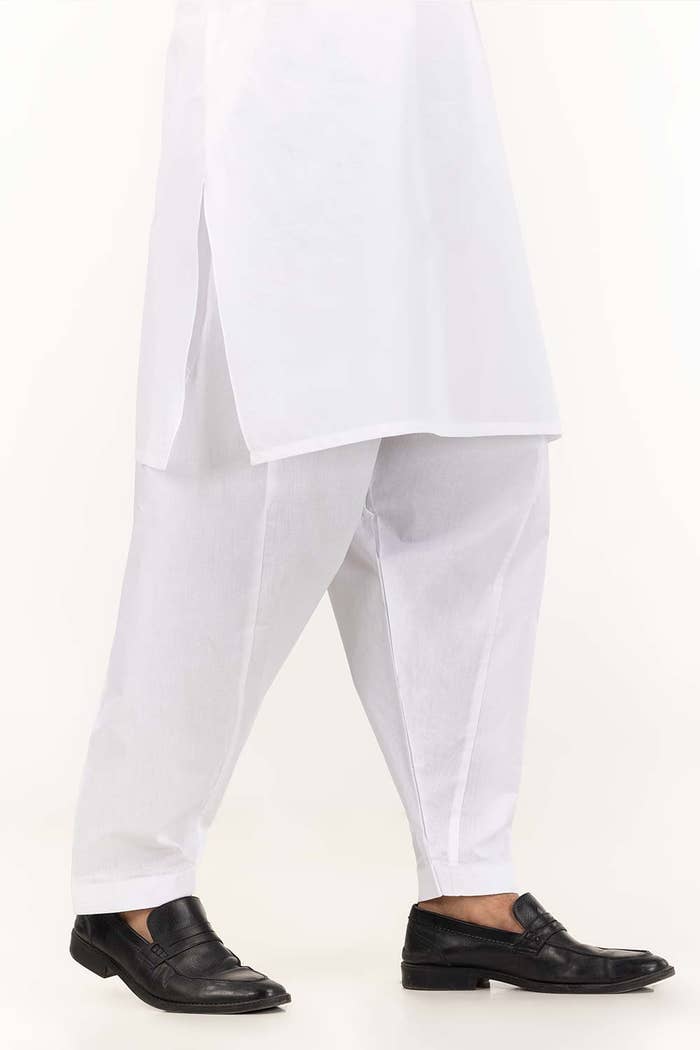
white regular fit cotton salwar kameez